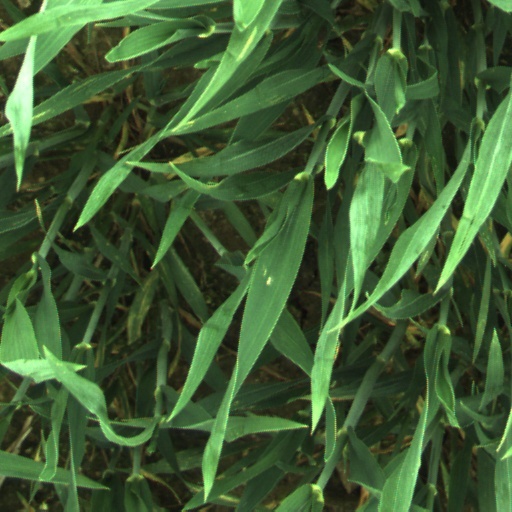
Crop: wheat